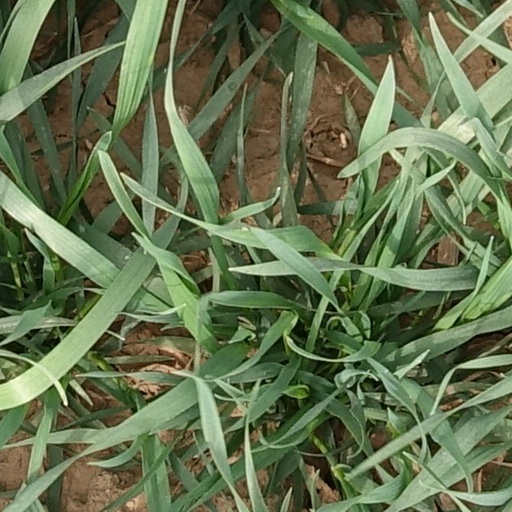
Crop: wheat